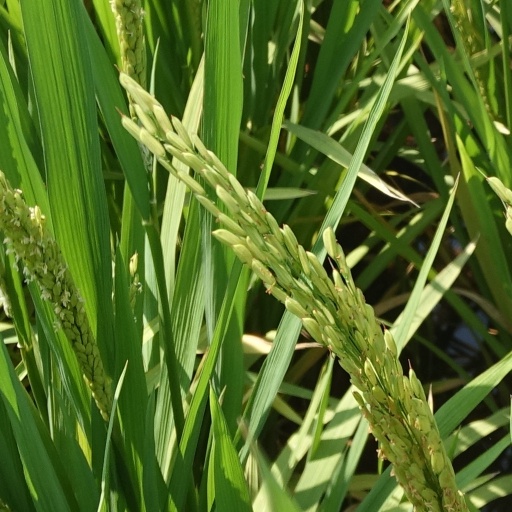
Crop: rice